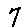
Label: 7